James Sherriffs

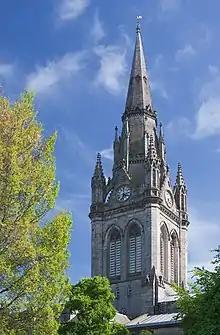
St Nicholas Kirk, Aberdeen

He was born in Aberdeen in 1752 the son of David Sherriffs a builder, and his wife Jane Lunan. His brother Andrew Sheriffs was a poet.